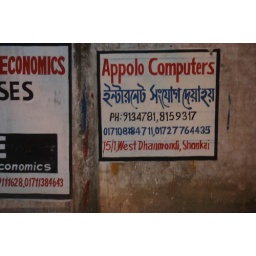
street signs in dhaka